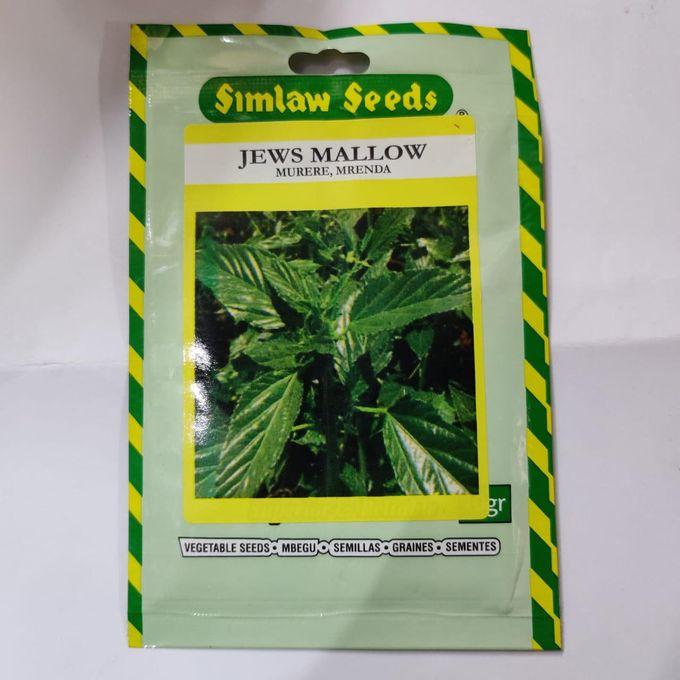
Kifungashio cha plastiki kilichochapishwa mimea yenye rangi ya kijani kibichi na maneno yasomekayo  mbegu za "SIMLAW" kuashiria nikifungashio kilichohifadhi mbegu kwa ajili ya kilimo.